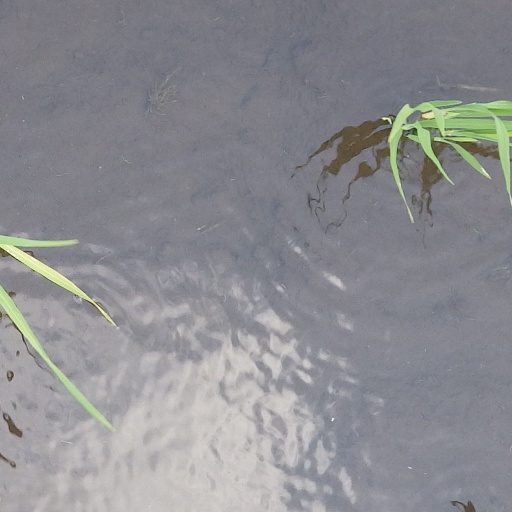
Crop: rice